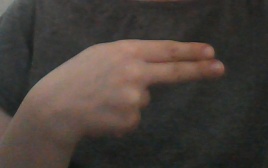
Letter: ain